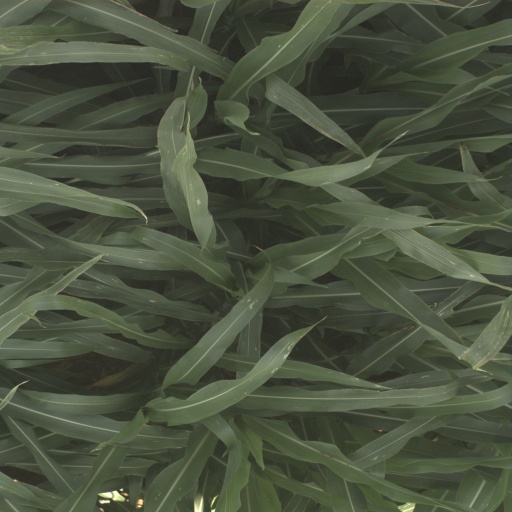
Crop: sorghum